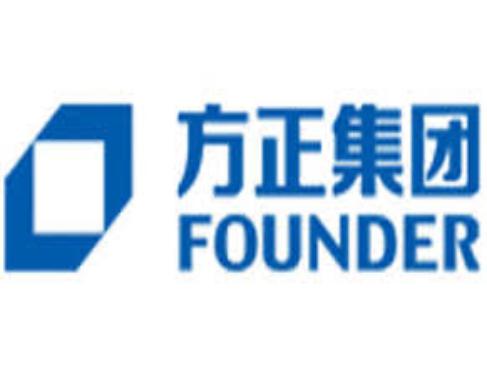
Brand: FangZheng
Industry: Electronic